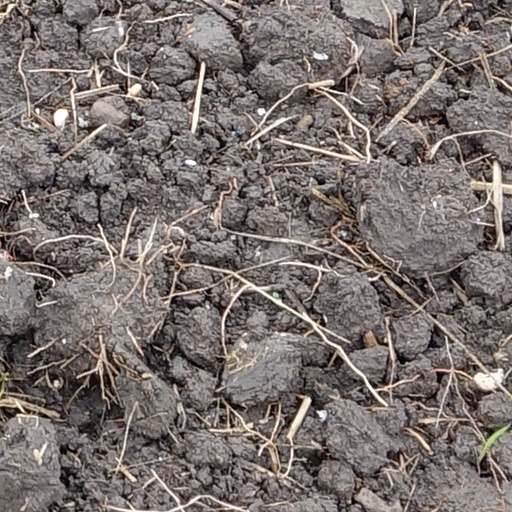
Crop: wheat